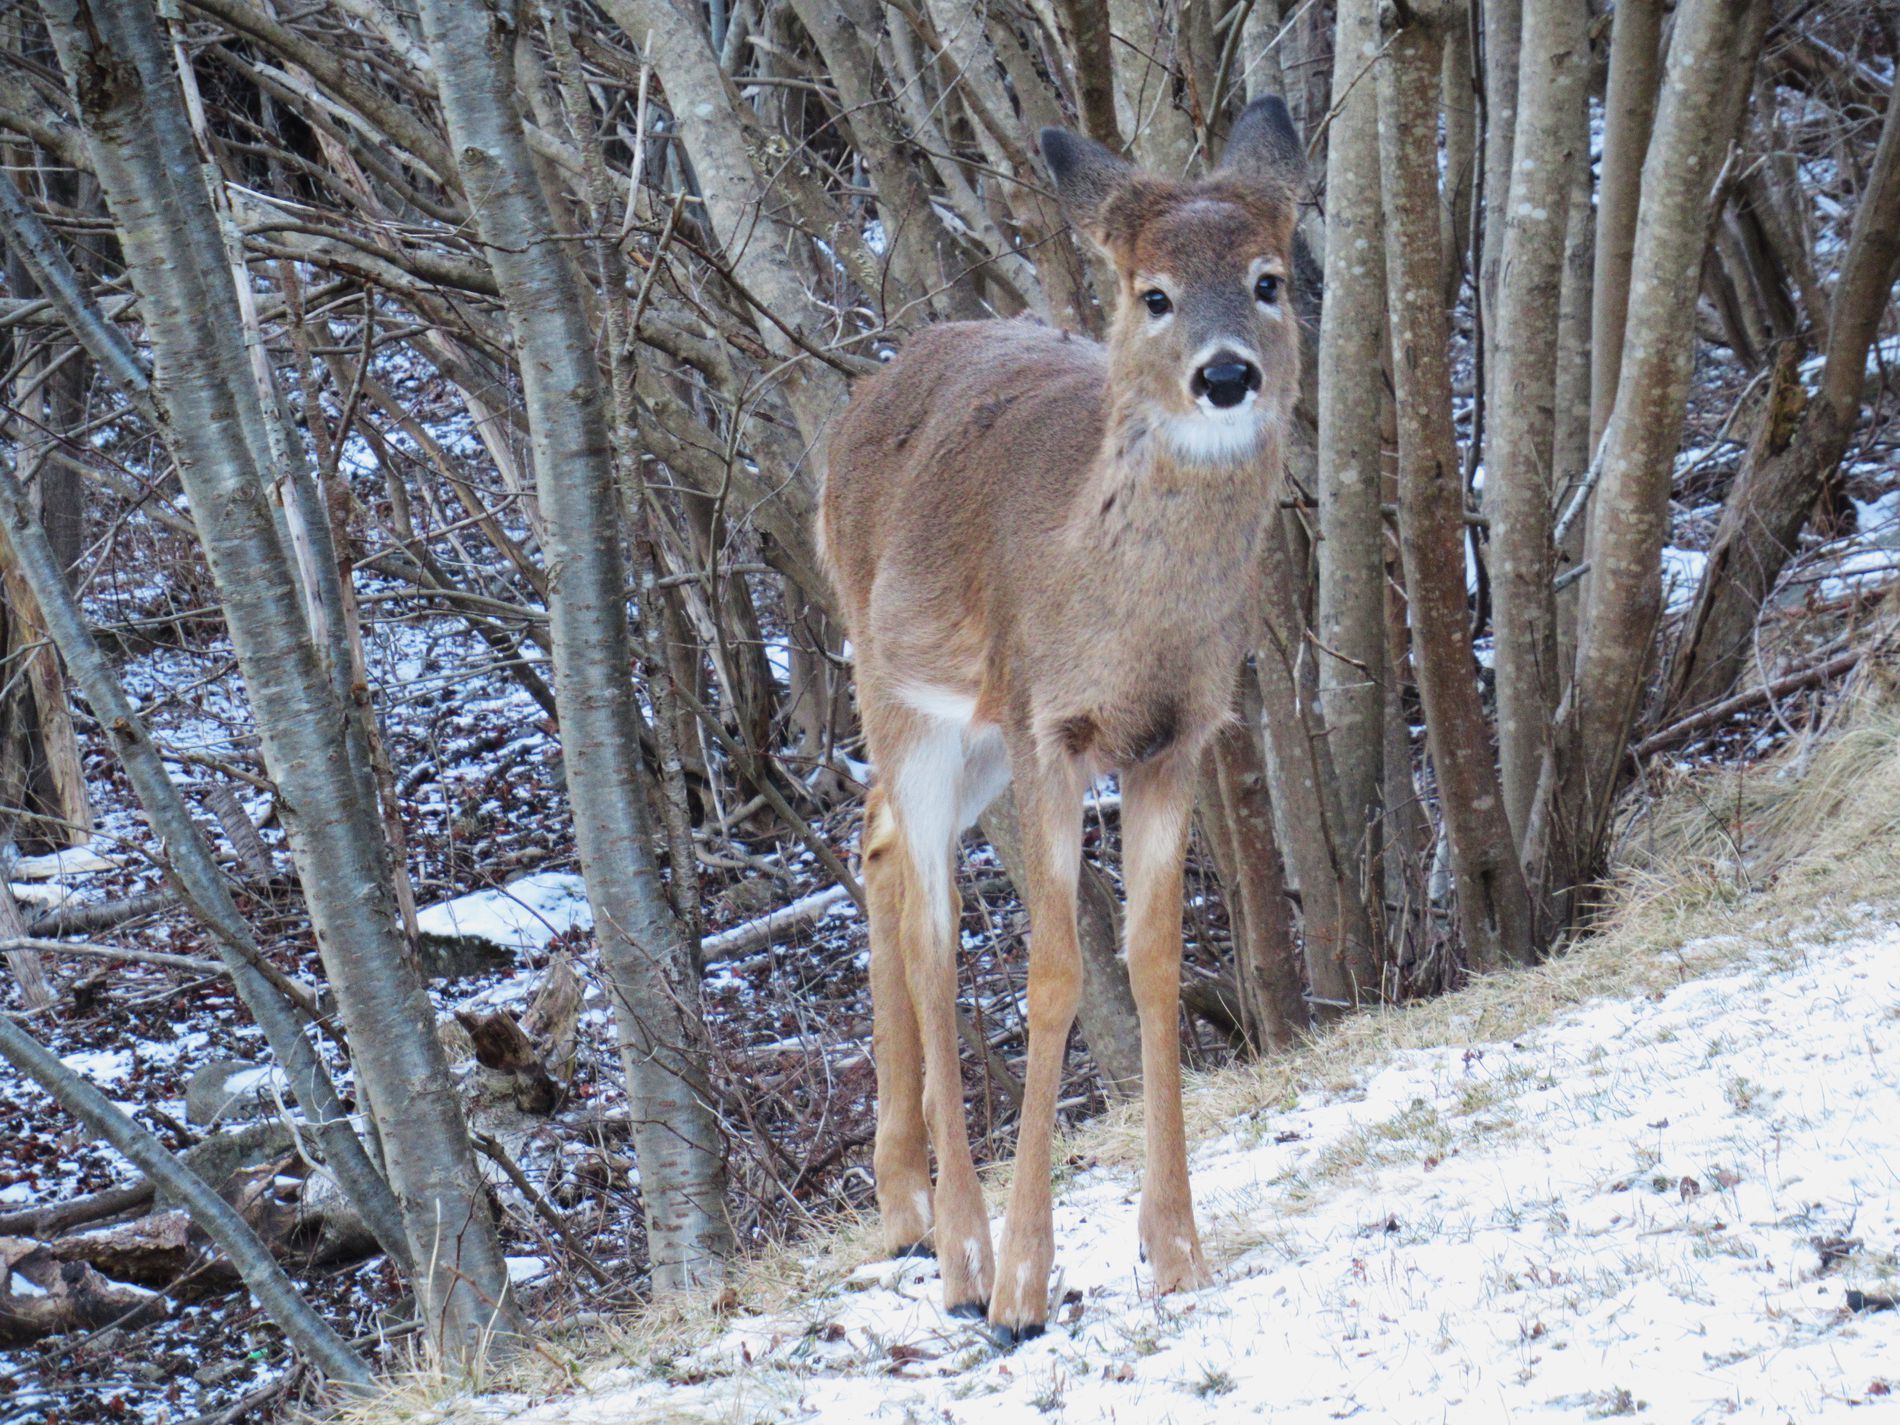
The innocence of the deer.
The shot depicts a deer with innocent features standing in a forest with snow, and its trees appear dry and without leaves.
This is medium shot. The colors of the picture are light and clear, and it appears that the shot was taken during the day. The atmosphere of the forest is snowy, and it seems to be winter due to the presence of snow.
Labels: Animal, Deer, Mammal, Wildlife, Antelope, Plant, Tree, Outdoors, Vegetation, Impala, Nature, Elk, Land, Woodland, Forest
Camera: Canon Canon PowerShot SX620 HS
Aperture: F5.6
Exposure: 1/50 sec
ISO: 400
Focal length: 32.0 mm